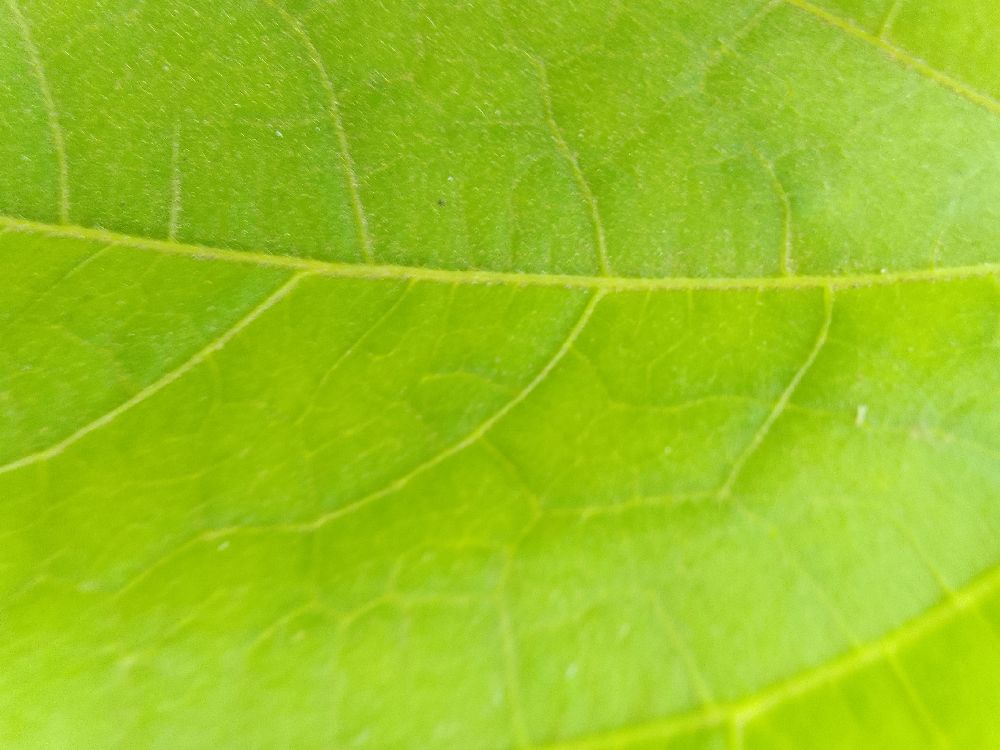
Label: healthy